Arsk

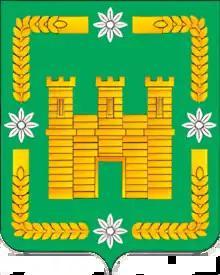
1781 coat of arms of Arsk

Within the framework of administrative divisions, Arsk serves as the administrative center of Arsky District, to which it is directly subordinated. As a municipal division, the town of Arsk, together with five rural localities, is incorporated within Arsky Municipal District as Arsk Urban Settlement.